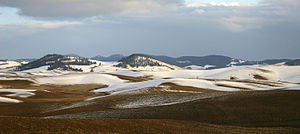
Idaho / Geografi / Klima
Landskab i Idaho
Idaho er en delstat i USA, som blev optaget som USA's 43. delstat den 3. juli 1890. Idaho har ca. 1,5 mio. indbyggere, og delstatens hovedstad er Boise.